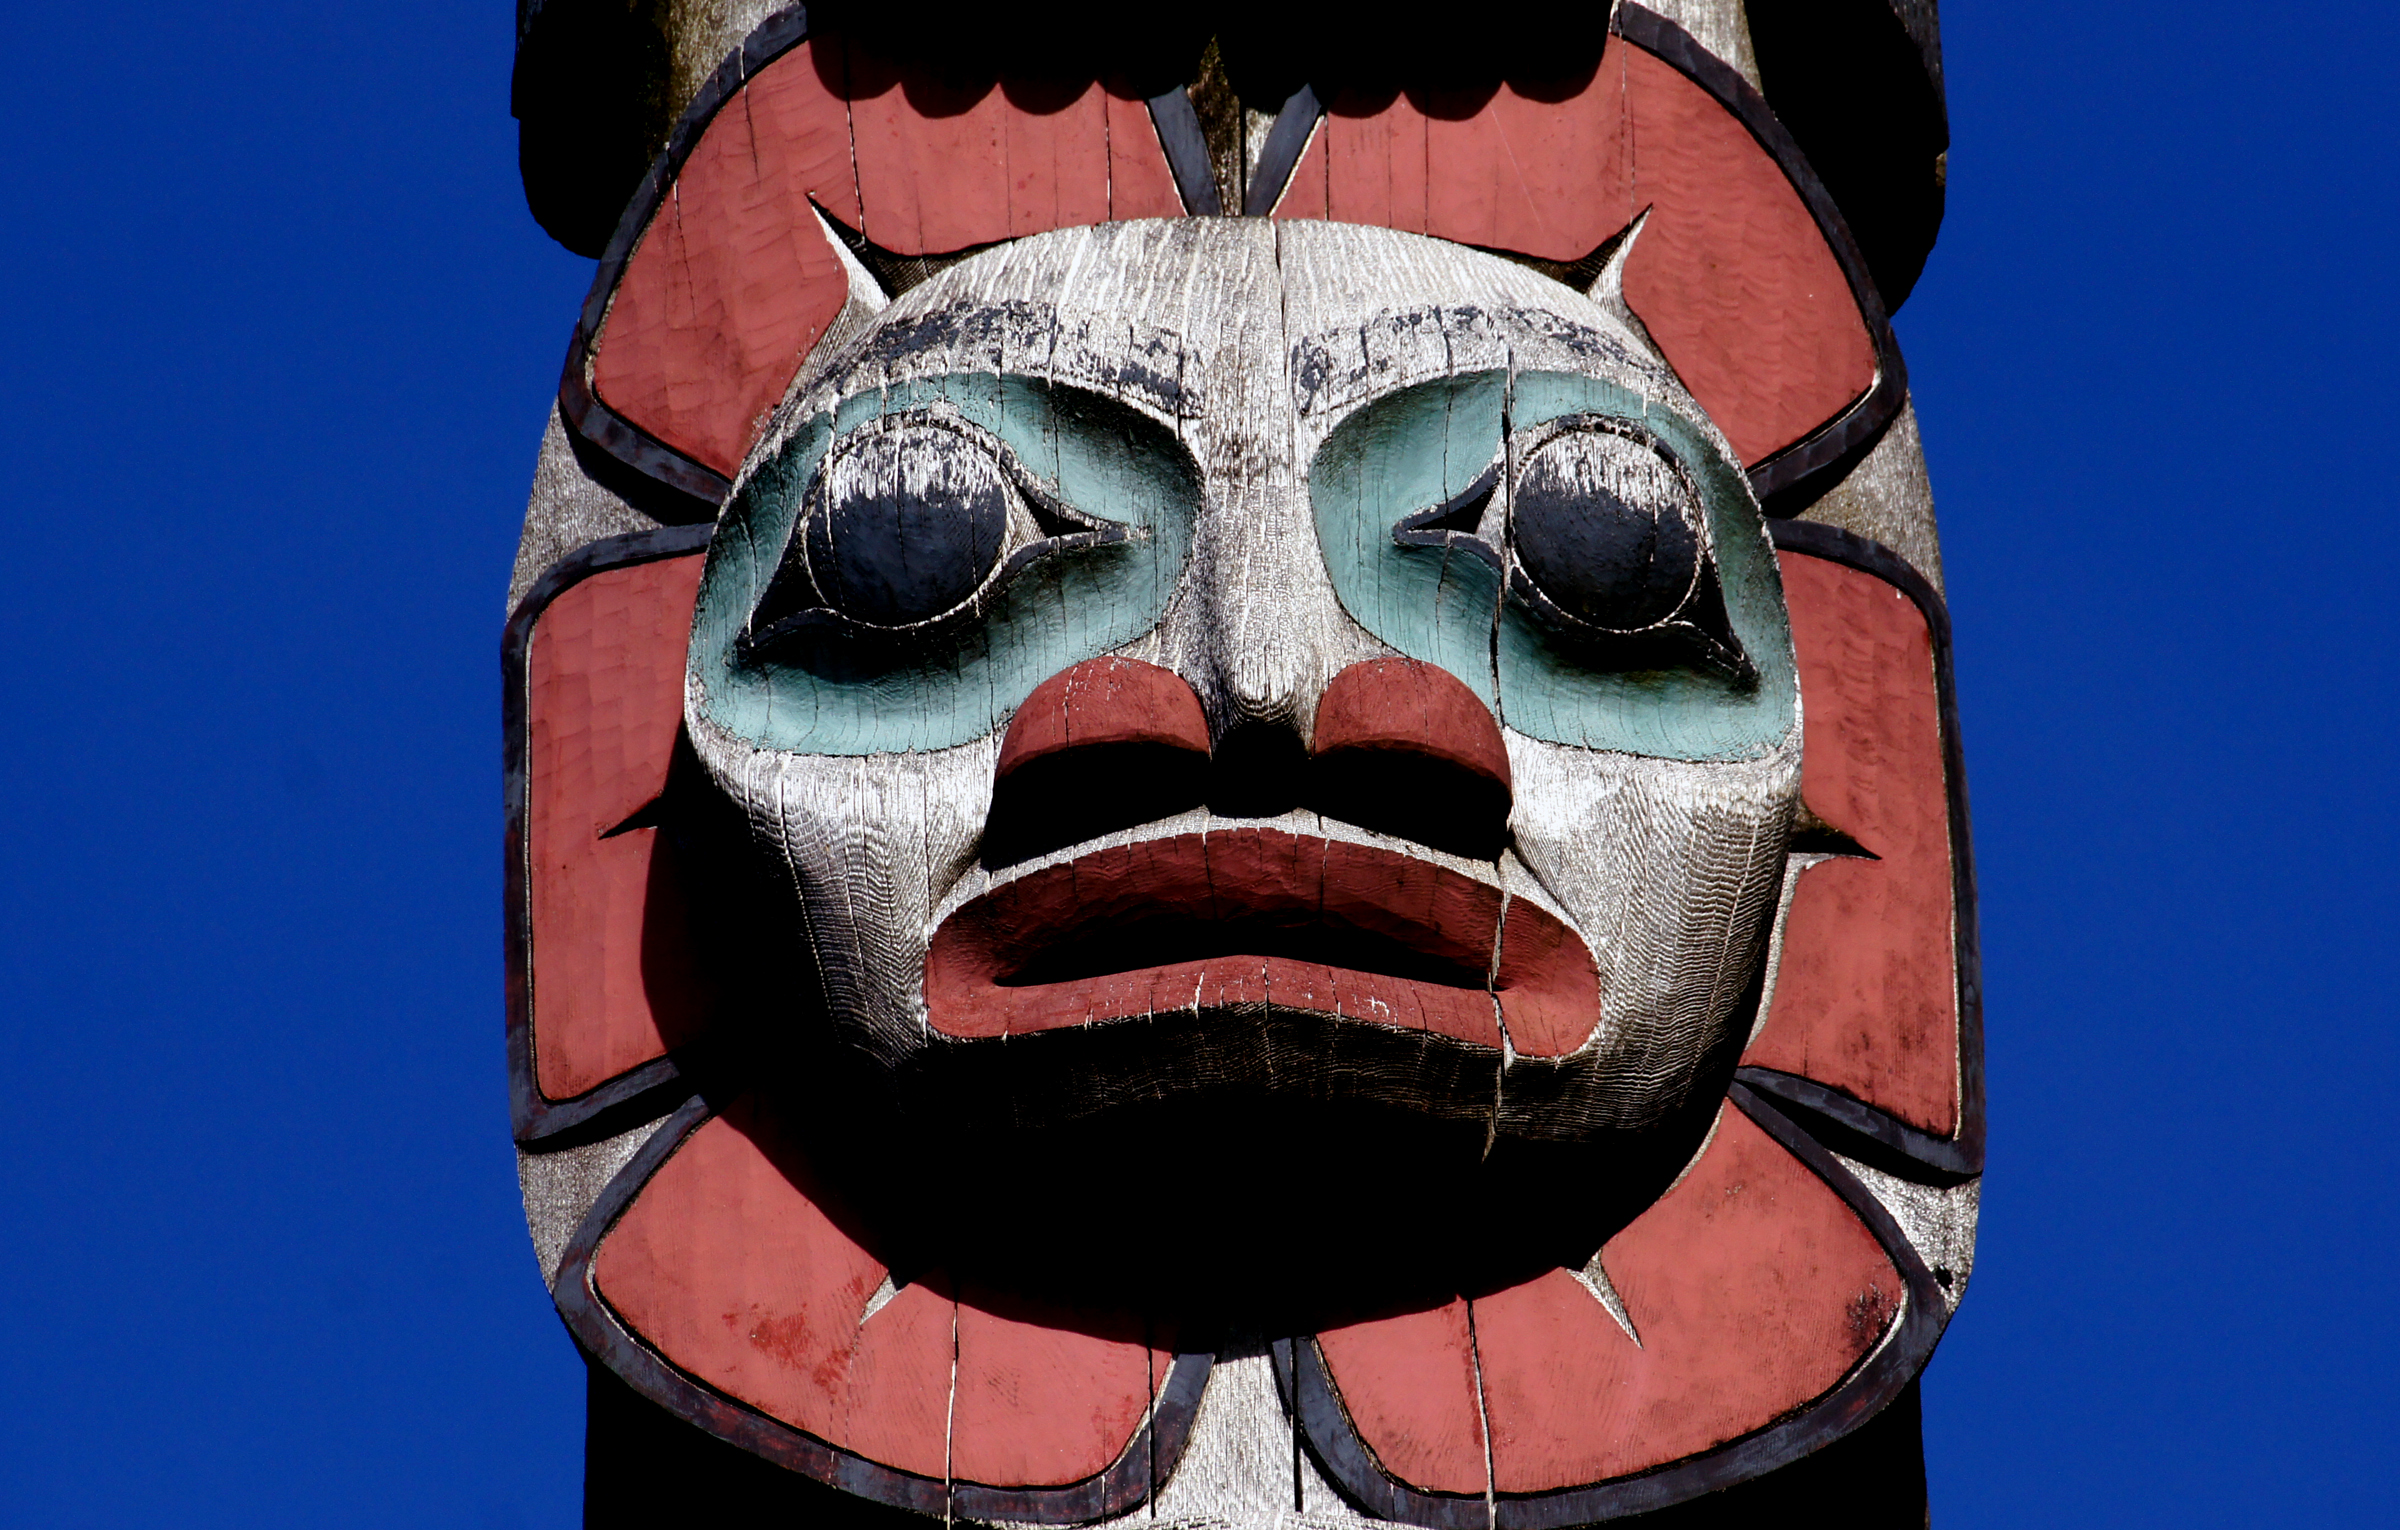
red, clothing, sculpture, art, mask, publicdomain, illustration, head, costume, sonydslra580, masque